Valentines Night

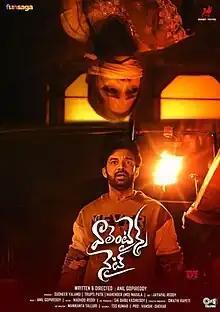

Valentines Night is a 2023 Indian Telugu-language romantic drama film directed by Anil Gopireddy and starring Chaitanya Rao Madadi and Lavanya Sahukara. The film was released on 26 January 2023.